Shelter Rock (Manhasset, New York)

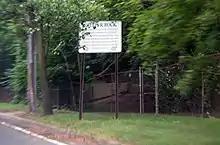
The historic marker for Shelter Rock along Shelter Rock Road, adjacent to the rock

Shelter Rock is a landmarked rock shelter of granite in Manhasset, New York, United States, from Shelter Rock Road, near the border with the Incorporated Village of North Hills.